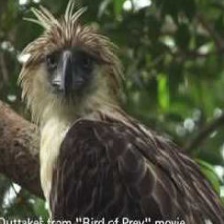
Species: PHILIPPINE EAGLE
Scientific name: PITHECOPHAGA JEFFERYI